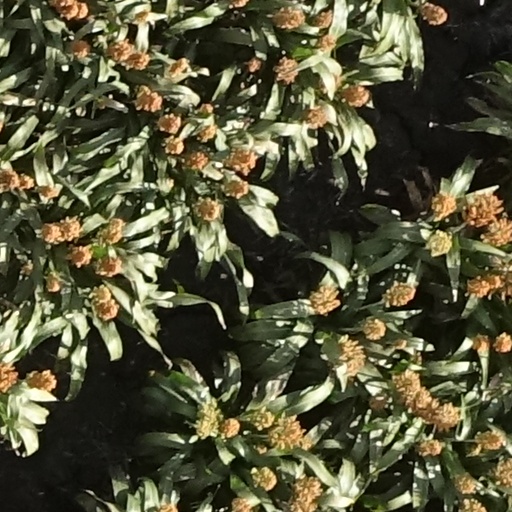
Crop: sorghum